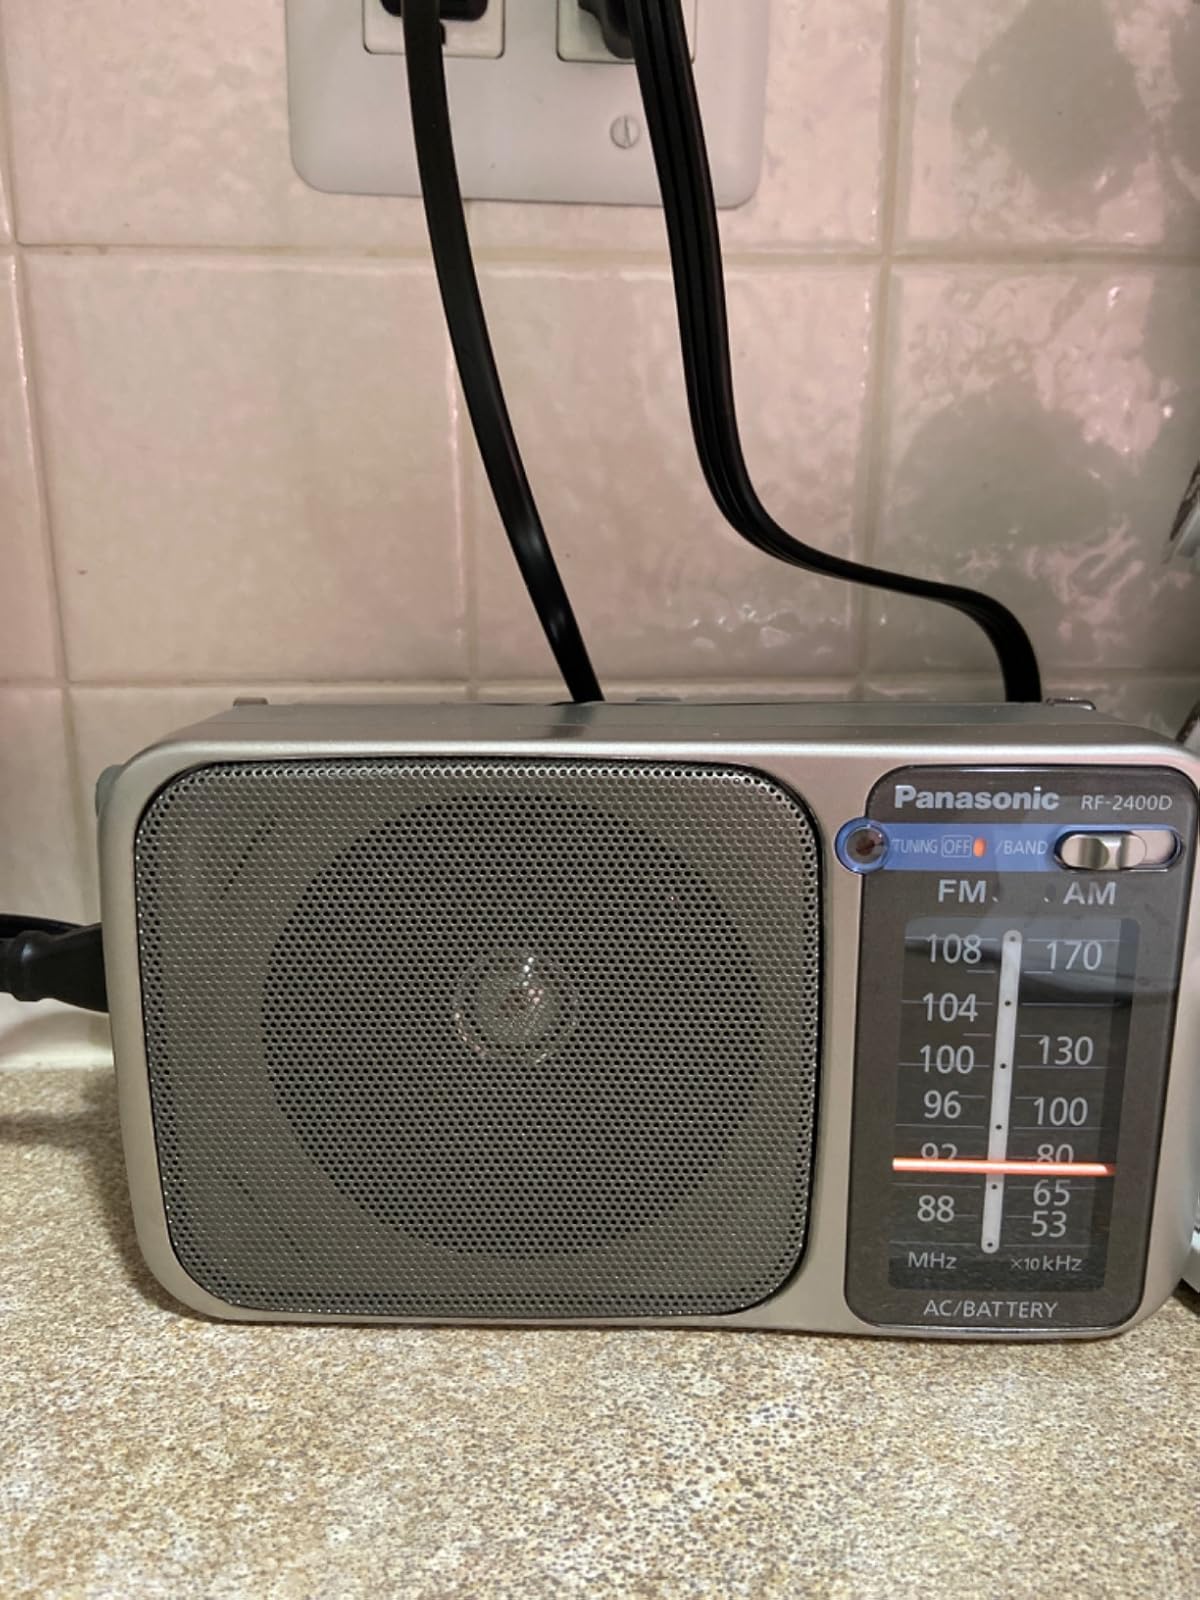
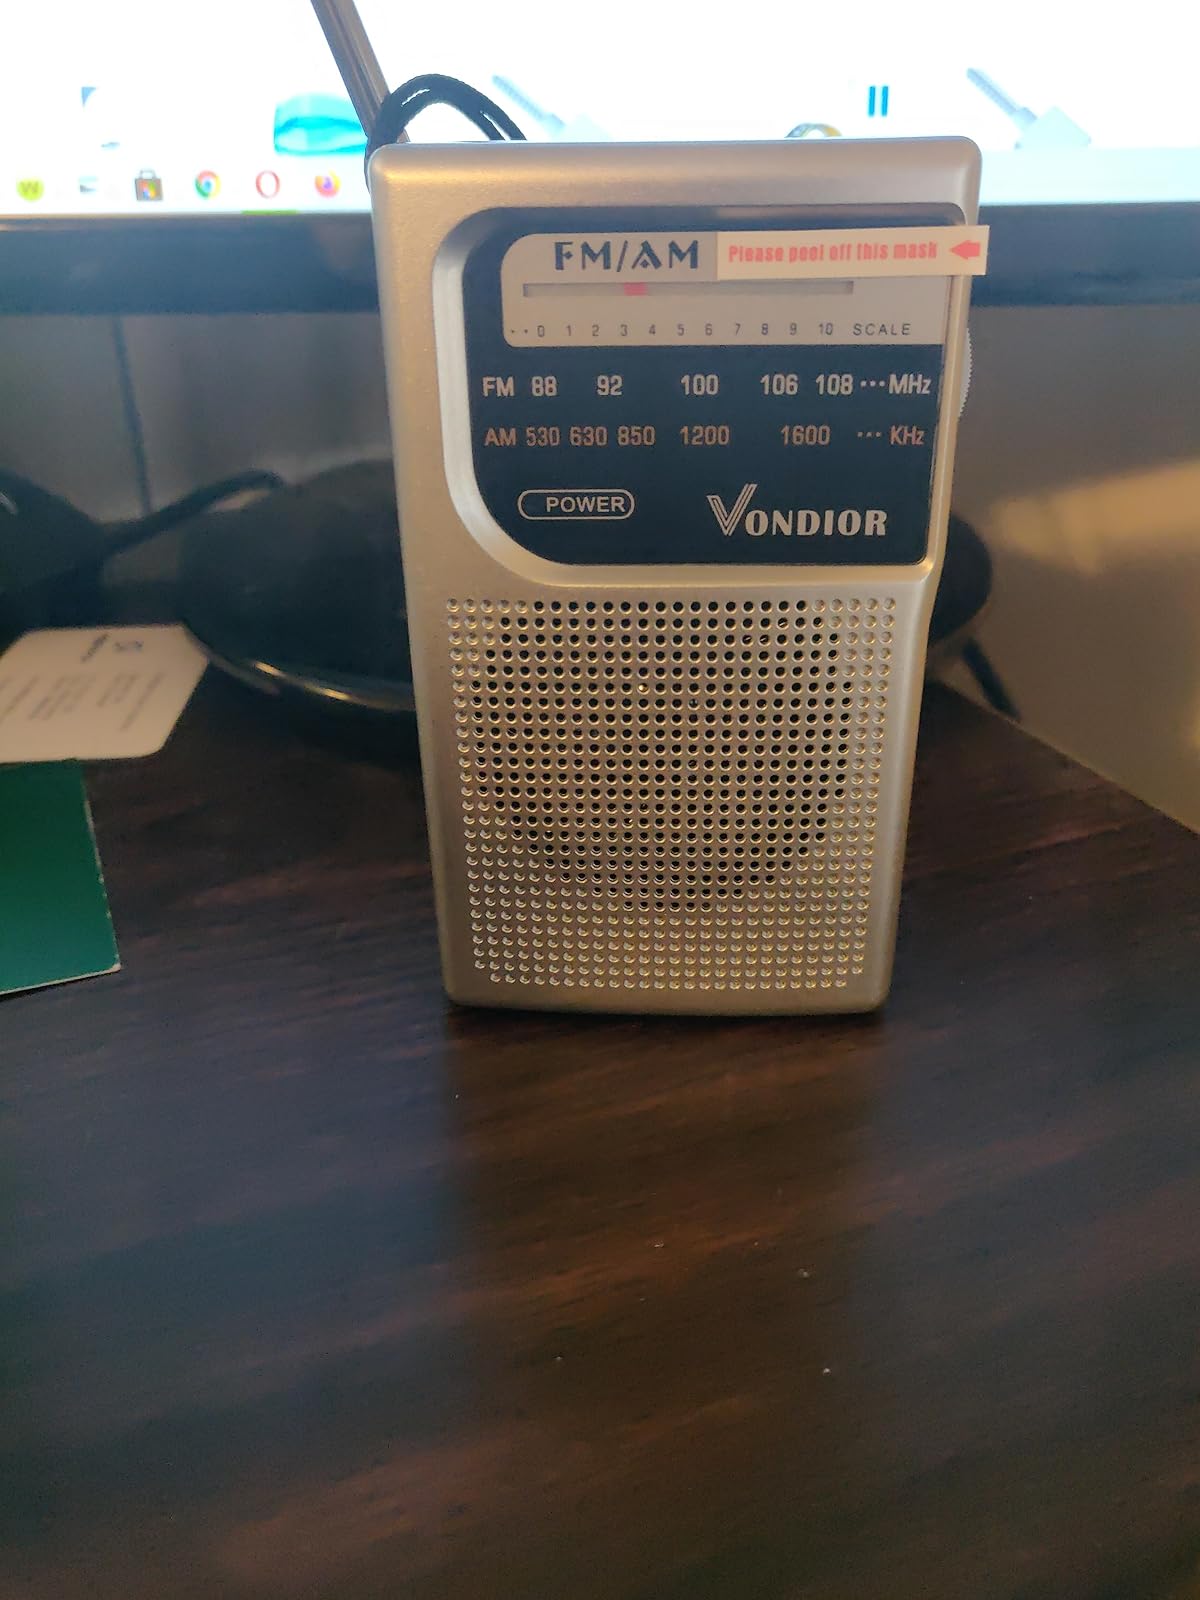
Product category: radio
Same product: no